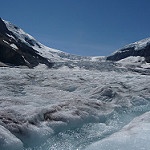
Scene: Outdoor